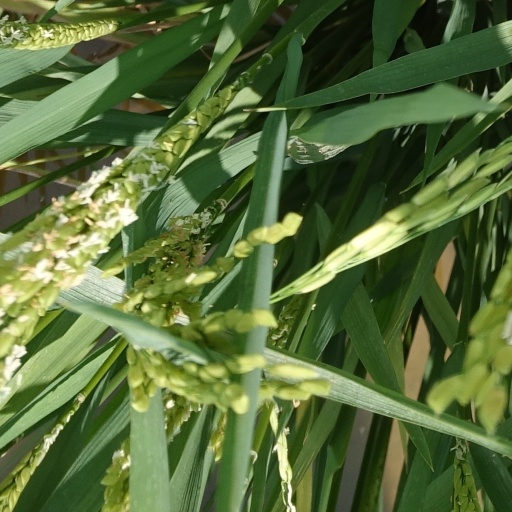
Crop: rice